Heavy metals

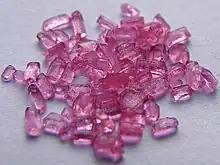
Neodymium sulfate (Nd(SO)), used to colour glassware

The colours of glass, ceramic glazes, paints, pigments, and plastics are commonly produced by the inclusion of heavy metals (or their compounds) such as chromium, manganese, cobalt, copper, zinc, zirconium, molybdenum, silver, tin, praseodymium, neodymium, erbium, tungsten, iridium, gold, lead, or uranium. Tattoo inks may contain heavy metals, such as chromium, cobalt, nickel, and copper. The high reflectivity of some heavy metals is important in the construction of mirrors, including precision astronomical instruments. Headlight reflectors rely on the excellent reflectivity of a thin film of rhodium.